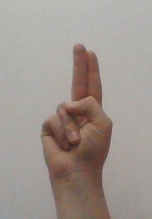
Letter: taa